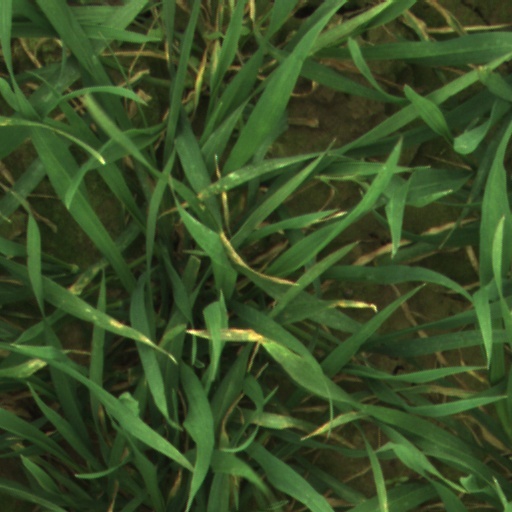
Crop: wheat